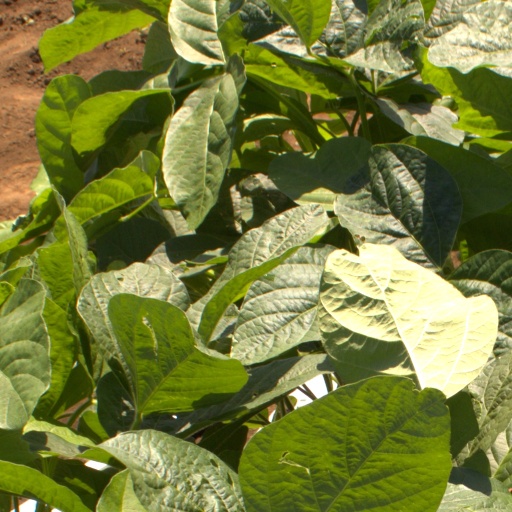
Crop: soybean